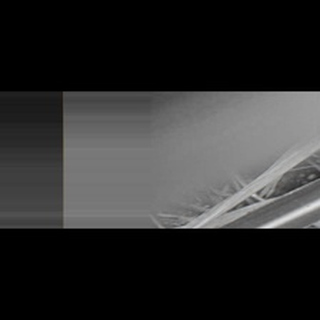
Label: sugarcane_red_rot